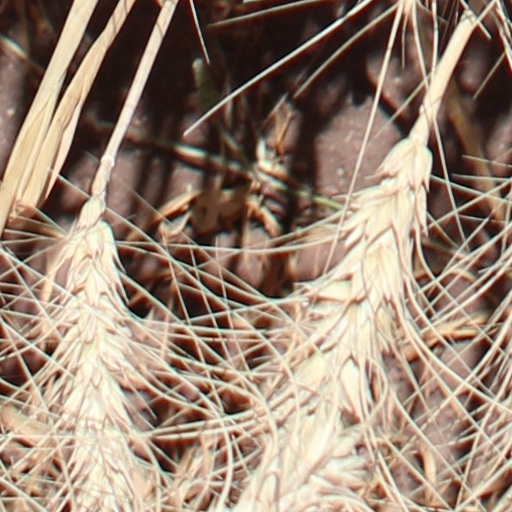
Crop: wheat